Bengali Hindus in Assam

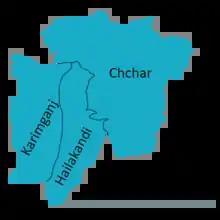
Barak Valley district map

The native Bengali people of Barak Region demanded a separate state for themselves within the Bengali majority areas of Assam, particularly Bengali majority Barak valley, comprising the three districts Cachar, Hailakandi, Karimganj, to meet the criteria for creating a separate state for themselves by carving out from Assam's Assamese majority Brahmaputra valley post NRC. Silchar is the proposed capital of Barak state. Barak valley is the most neglected part of Assam in terms of its infrastructure development, tourism sector, educational institutions, hospitals, IT industries, G.D.P, H.D.I etc. which is still lagging behind in comparison to the Assam's mainland Brahmaputra valley which have access to all of those facilities mentioned above. In fact, the Southern most region of Assam that is Barak Valley have an overwhelming Bengali majority population of about (80.8%) as per 2011 census report respectively.